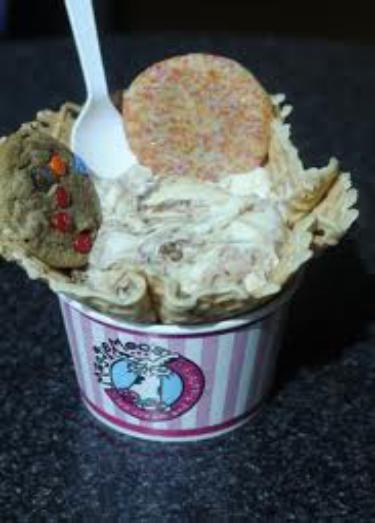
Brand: MaggieMoo's Ice Cream and Treatery
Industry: Food